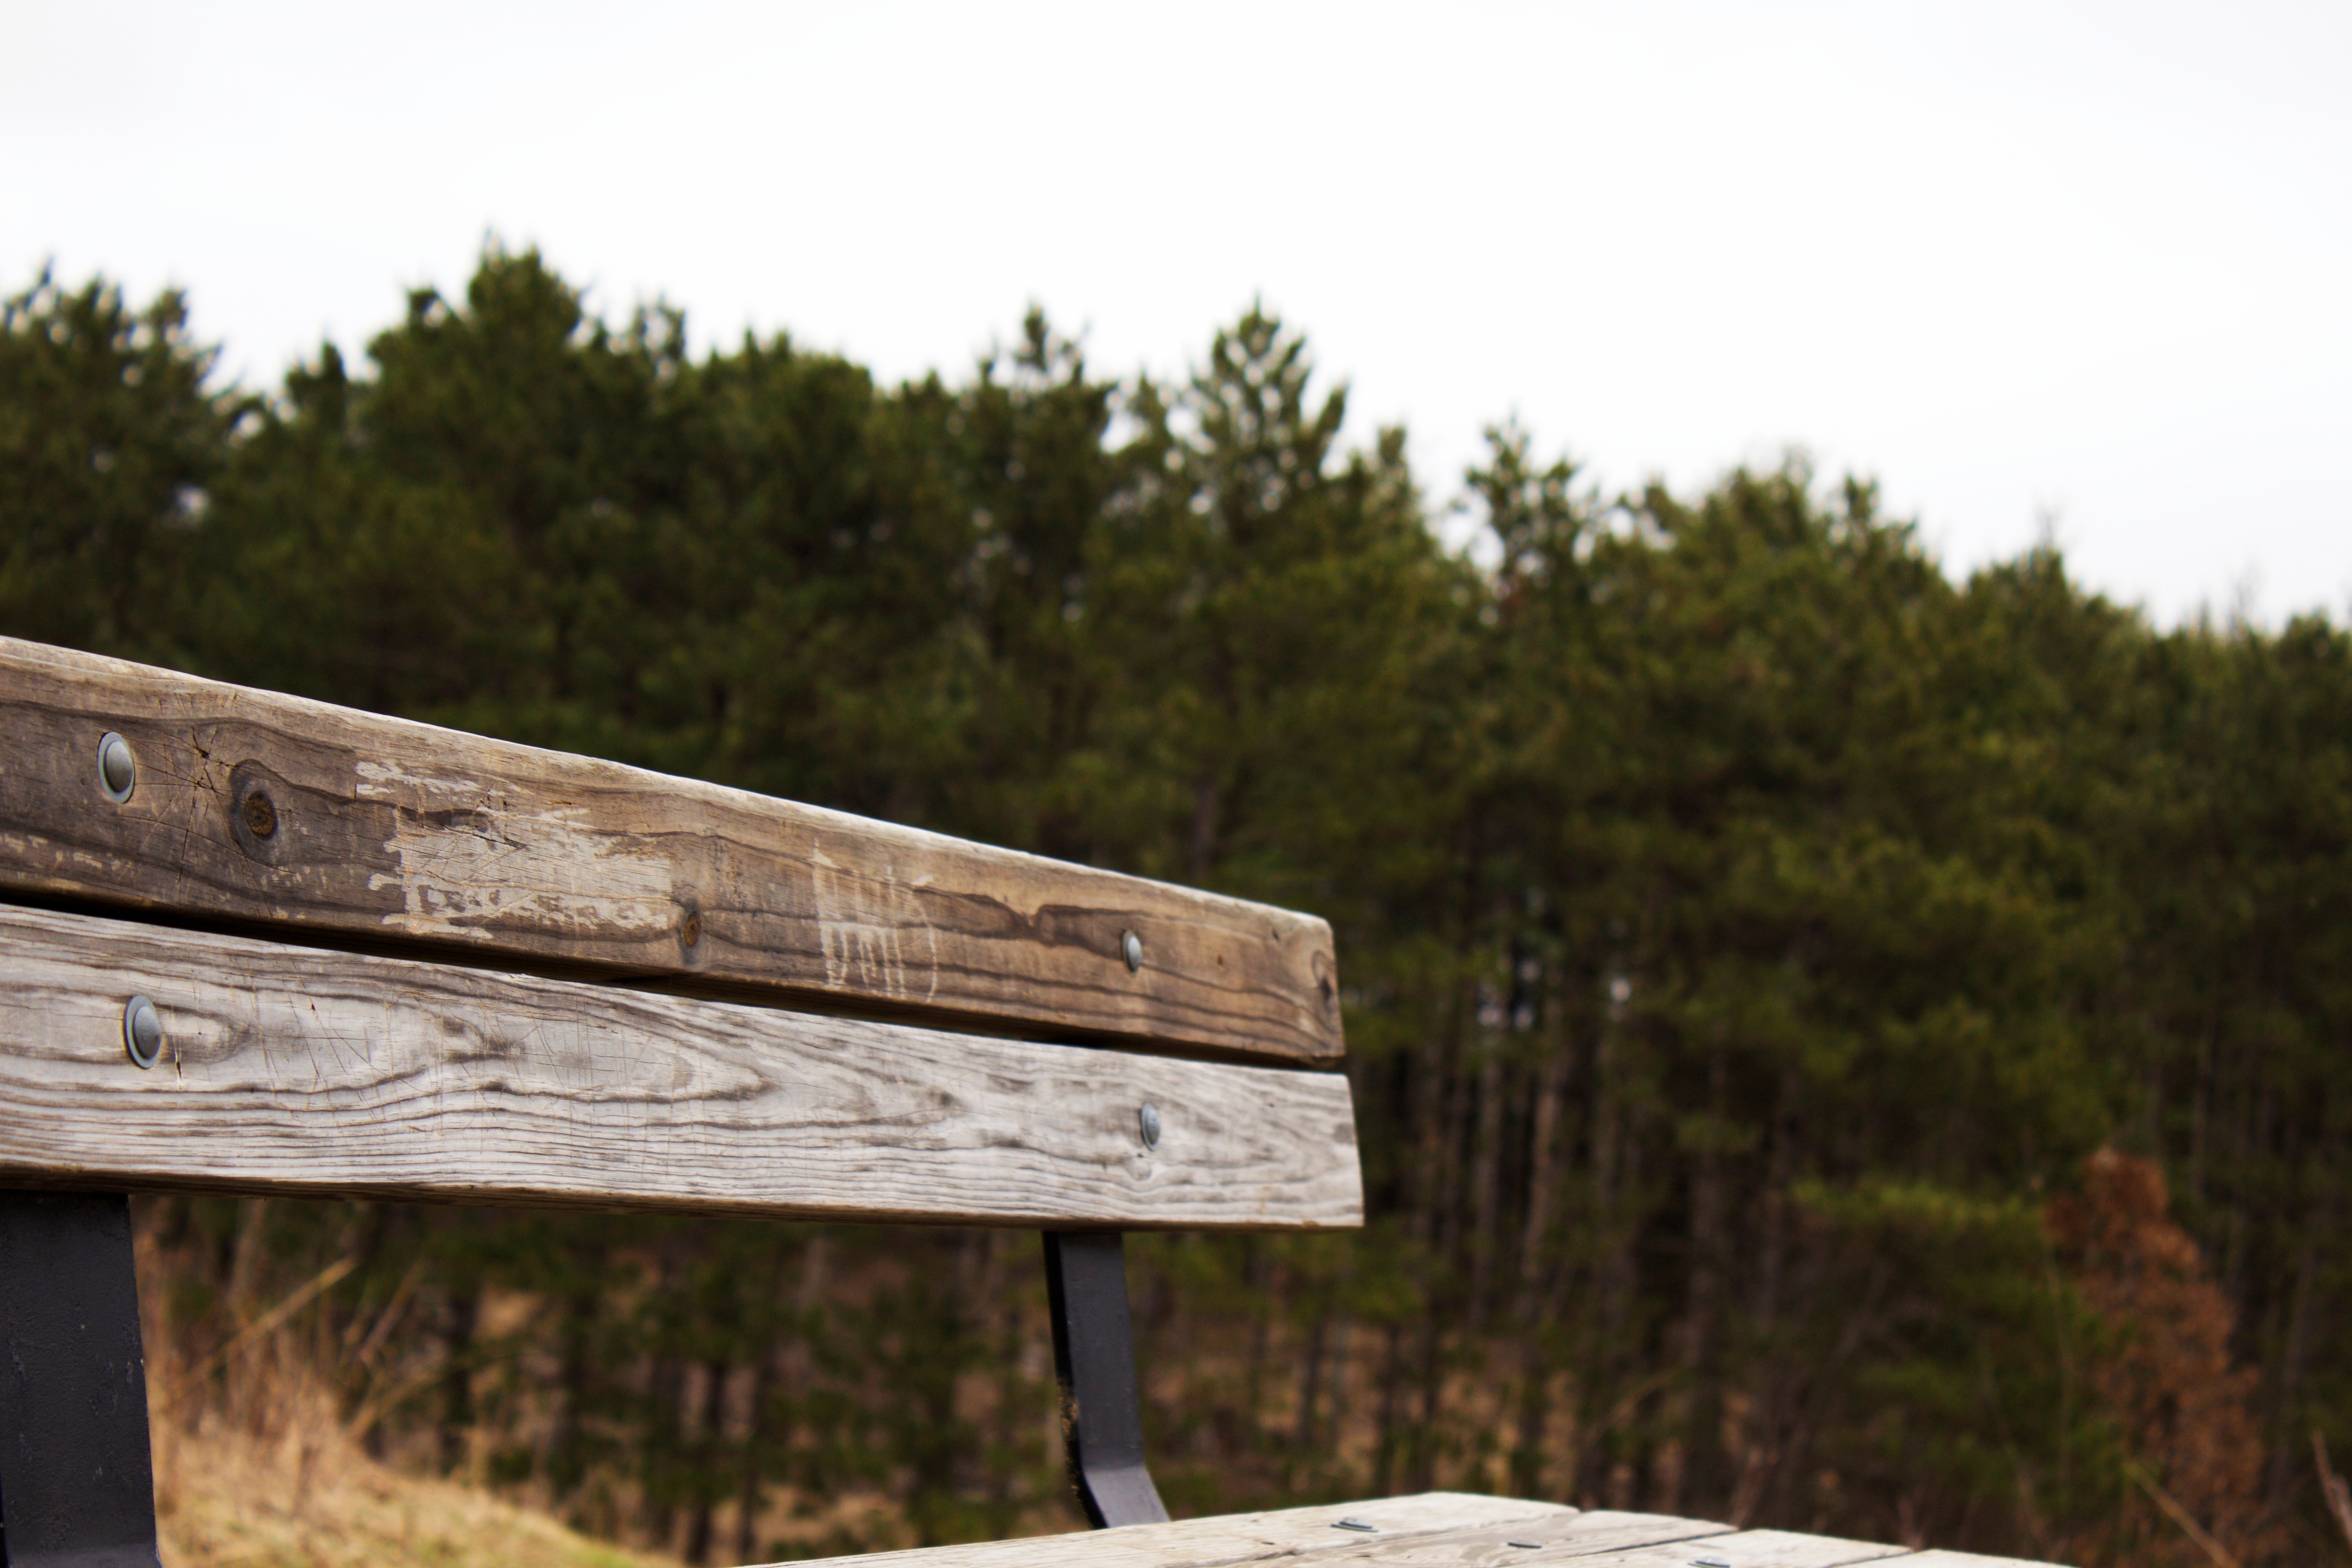
wood, furniture